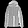
Label: Coat